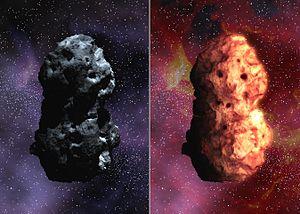
Une comète ou un météoroïde d'antimatière est une comète ou un météoroïde qui serait composé d'antimatière au lieu de la matière ordinaire. L'existence de tels objets demeure aujourd'hui pleinement hypothétique, ceux-ci n'ayant jamais été observés et leur présence dans la Voie lactée étant improbable ; cependant ces objets, si leur existence était avérée, pourraient permettre d'expliquer différents phénomènes naturels observés au fil des années.